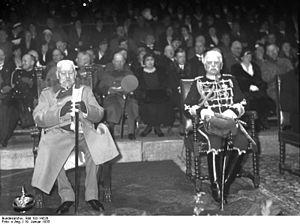
La nuit des Longs Couteaux est l'expression généralement utilisée pour faire référence aux assassinats perpétrés par les nazis en Allemagne, au sein même de leur mouvement, entre le vendredi 29 juin et le lundi 2 juillet 1934, et plus spécifiquement pendant la première nuit, du 29 au 30 juin 1934.